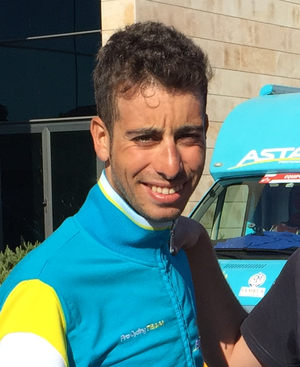
Fabio Aru, né le 3 juillet 1990 à San Gavino Monreale, est un coureur cycliste italien, professionnel depuis 2012 et membre de l'équipe UAE Emirates. Il remporte le premier grand tour de sa carrière lors du Tour d'Espagne 2015. Il a également remporté des étapes sur les trois grands tours.